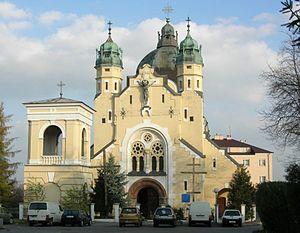
Jarosław est une ville de la voïvodie des Basses-Carpates, dans le sud-est de la Pologne. Sa population s'élevait à 39 426 habitats en 2012.